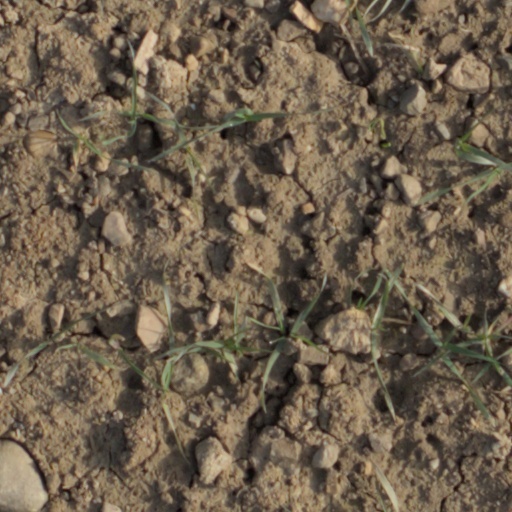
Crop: wheat